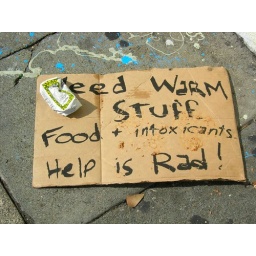
We found this sign sitting on the sidewalk in the Haight.